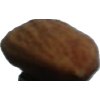
Label: Almonds 1